Sky position (RA, Dec in degrees): 166.356, 6.762
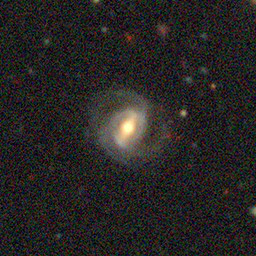
Galaxy morphology: Barred Spiral Galaxies